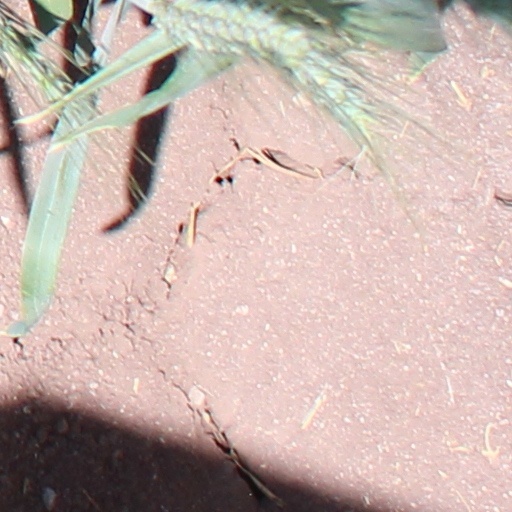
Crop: wheat